Indian Armed Forces

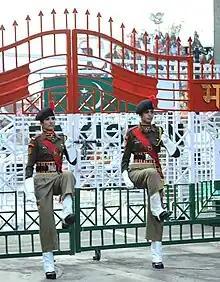

In the aerial refuelling (tanker) role, the IAF operates six Ilyushin Il-78MKIs. For strategic military transport operations the IAF uses the Ilyushin Il-76, and has placed orders for 10 Boeing C-17 Globemaster III, four of which were delivered by November 2013. The C-130J Super-Hercules planes of the IAF is used by special forces for combined Army-Air Force operations. There are six C-130Js in service and six more are planned to be procured. The Antonov An-32 serves as medium transport aircraft in the IAF.